Stoomtrein Goes - Borsele

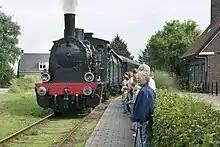
Steam locomotive at the Kwadendamme station

The Stoomtrein Goes - Borsele (Goes-Borsele Steam Train) is a heritage railway operating from Goes through Kwadendamme to the village of Hoedekenskerke, in the province of Zeeland, Netherlands.